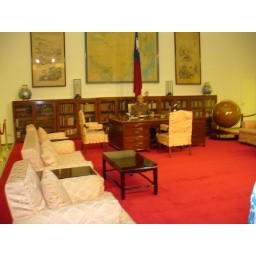
this is the wax version of him at his desk in an exact replication of his office when he died